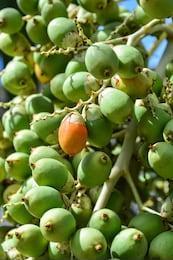
Label: others